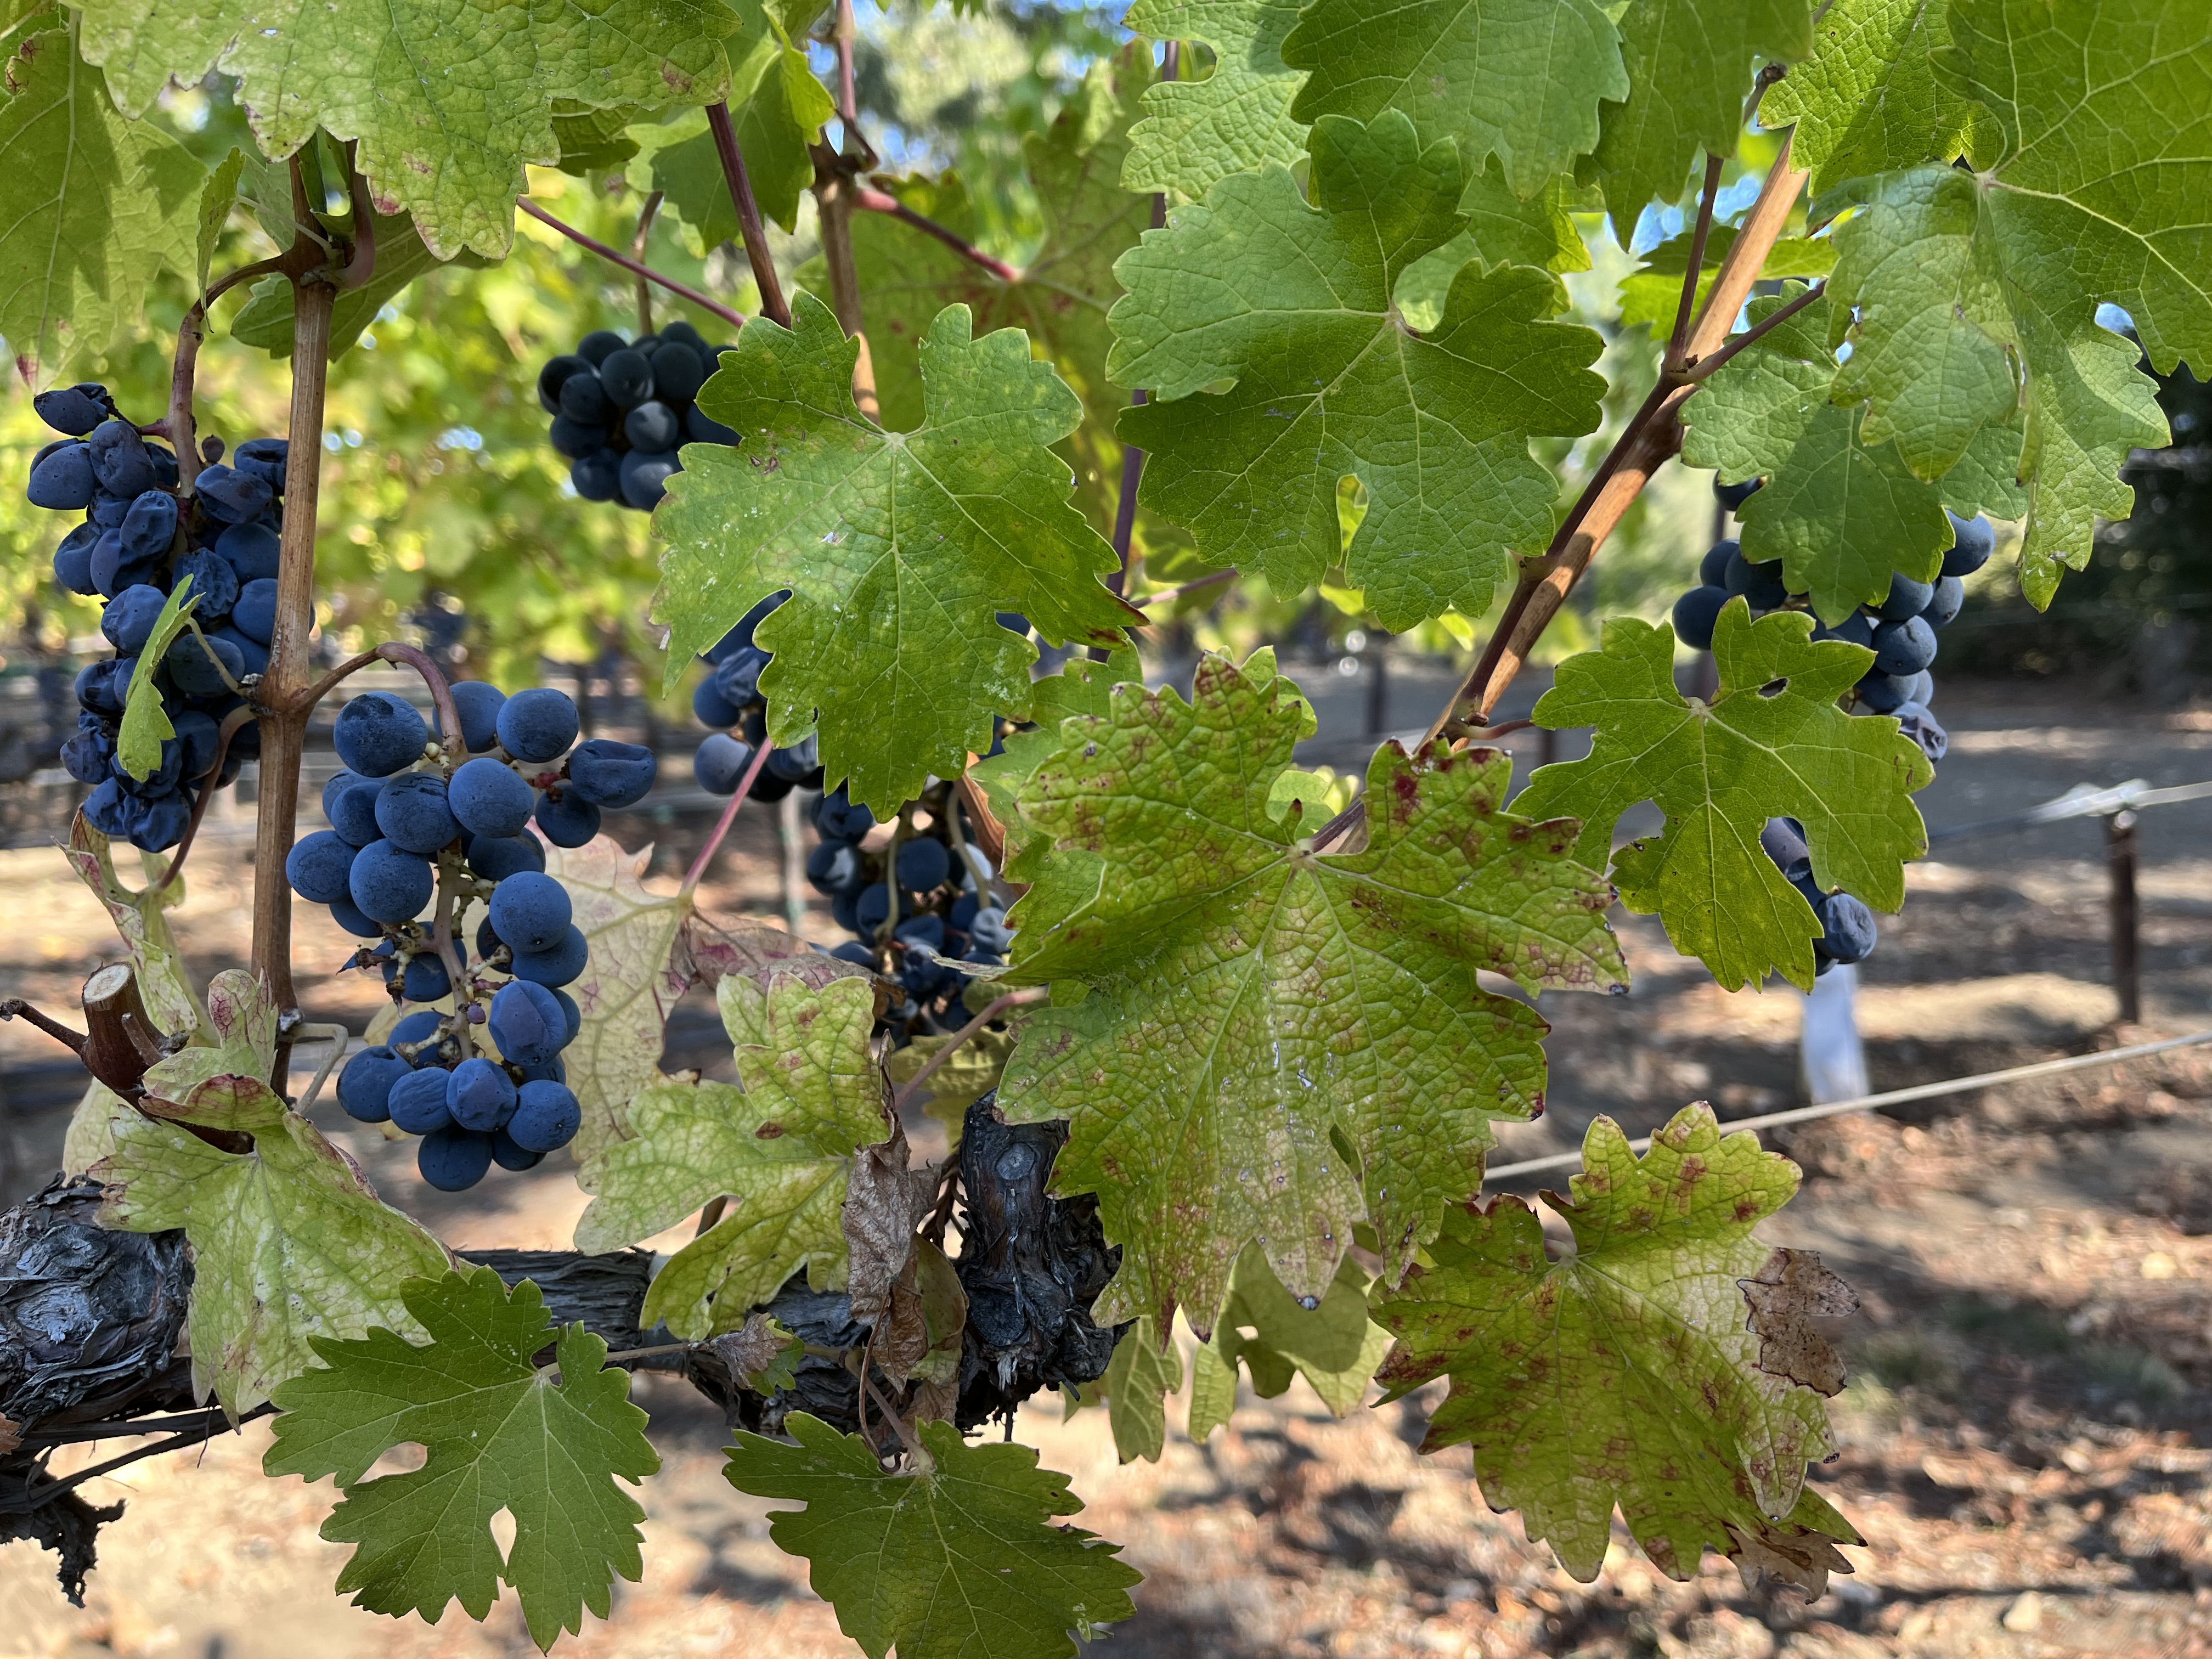
Label: Red Blotch